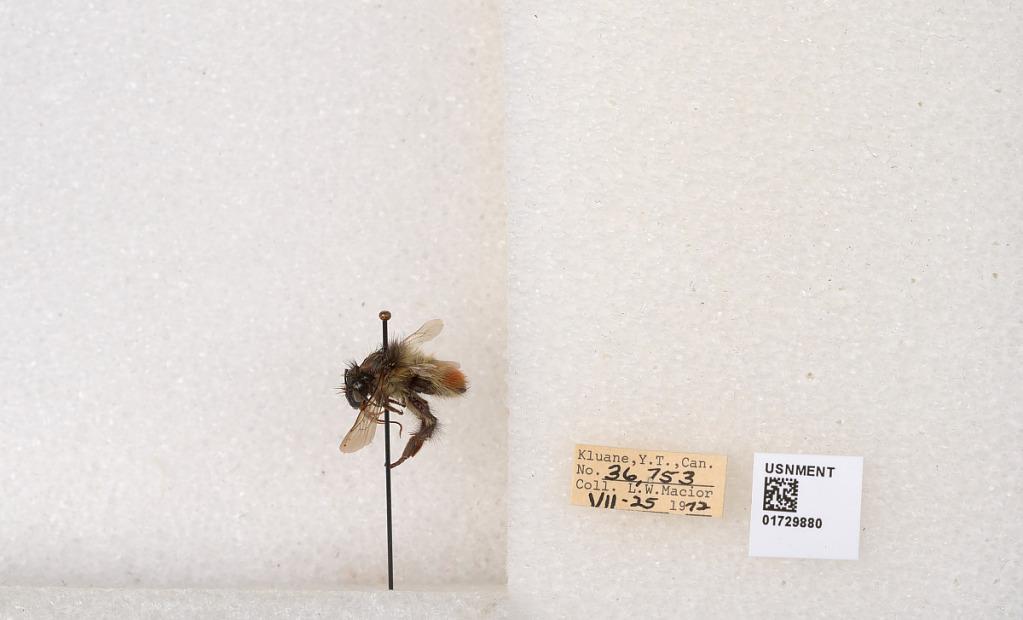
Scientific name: Bombus flavifrons Cresson
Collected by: L. Macior
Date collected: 1972-7-25
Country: Canada
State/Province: Yukon Territory
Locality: Kluane National Park and Reserve
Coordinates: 60.7493, -139.504